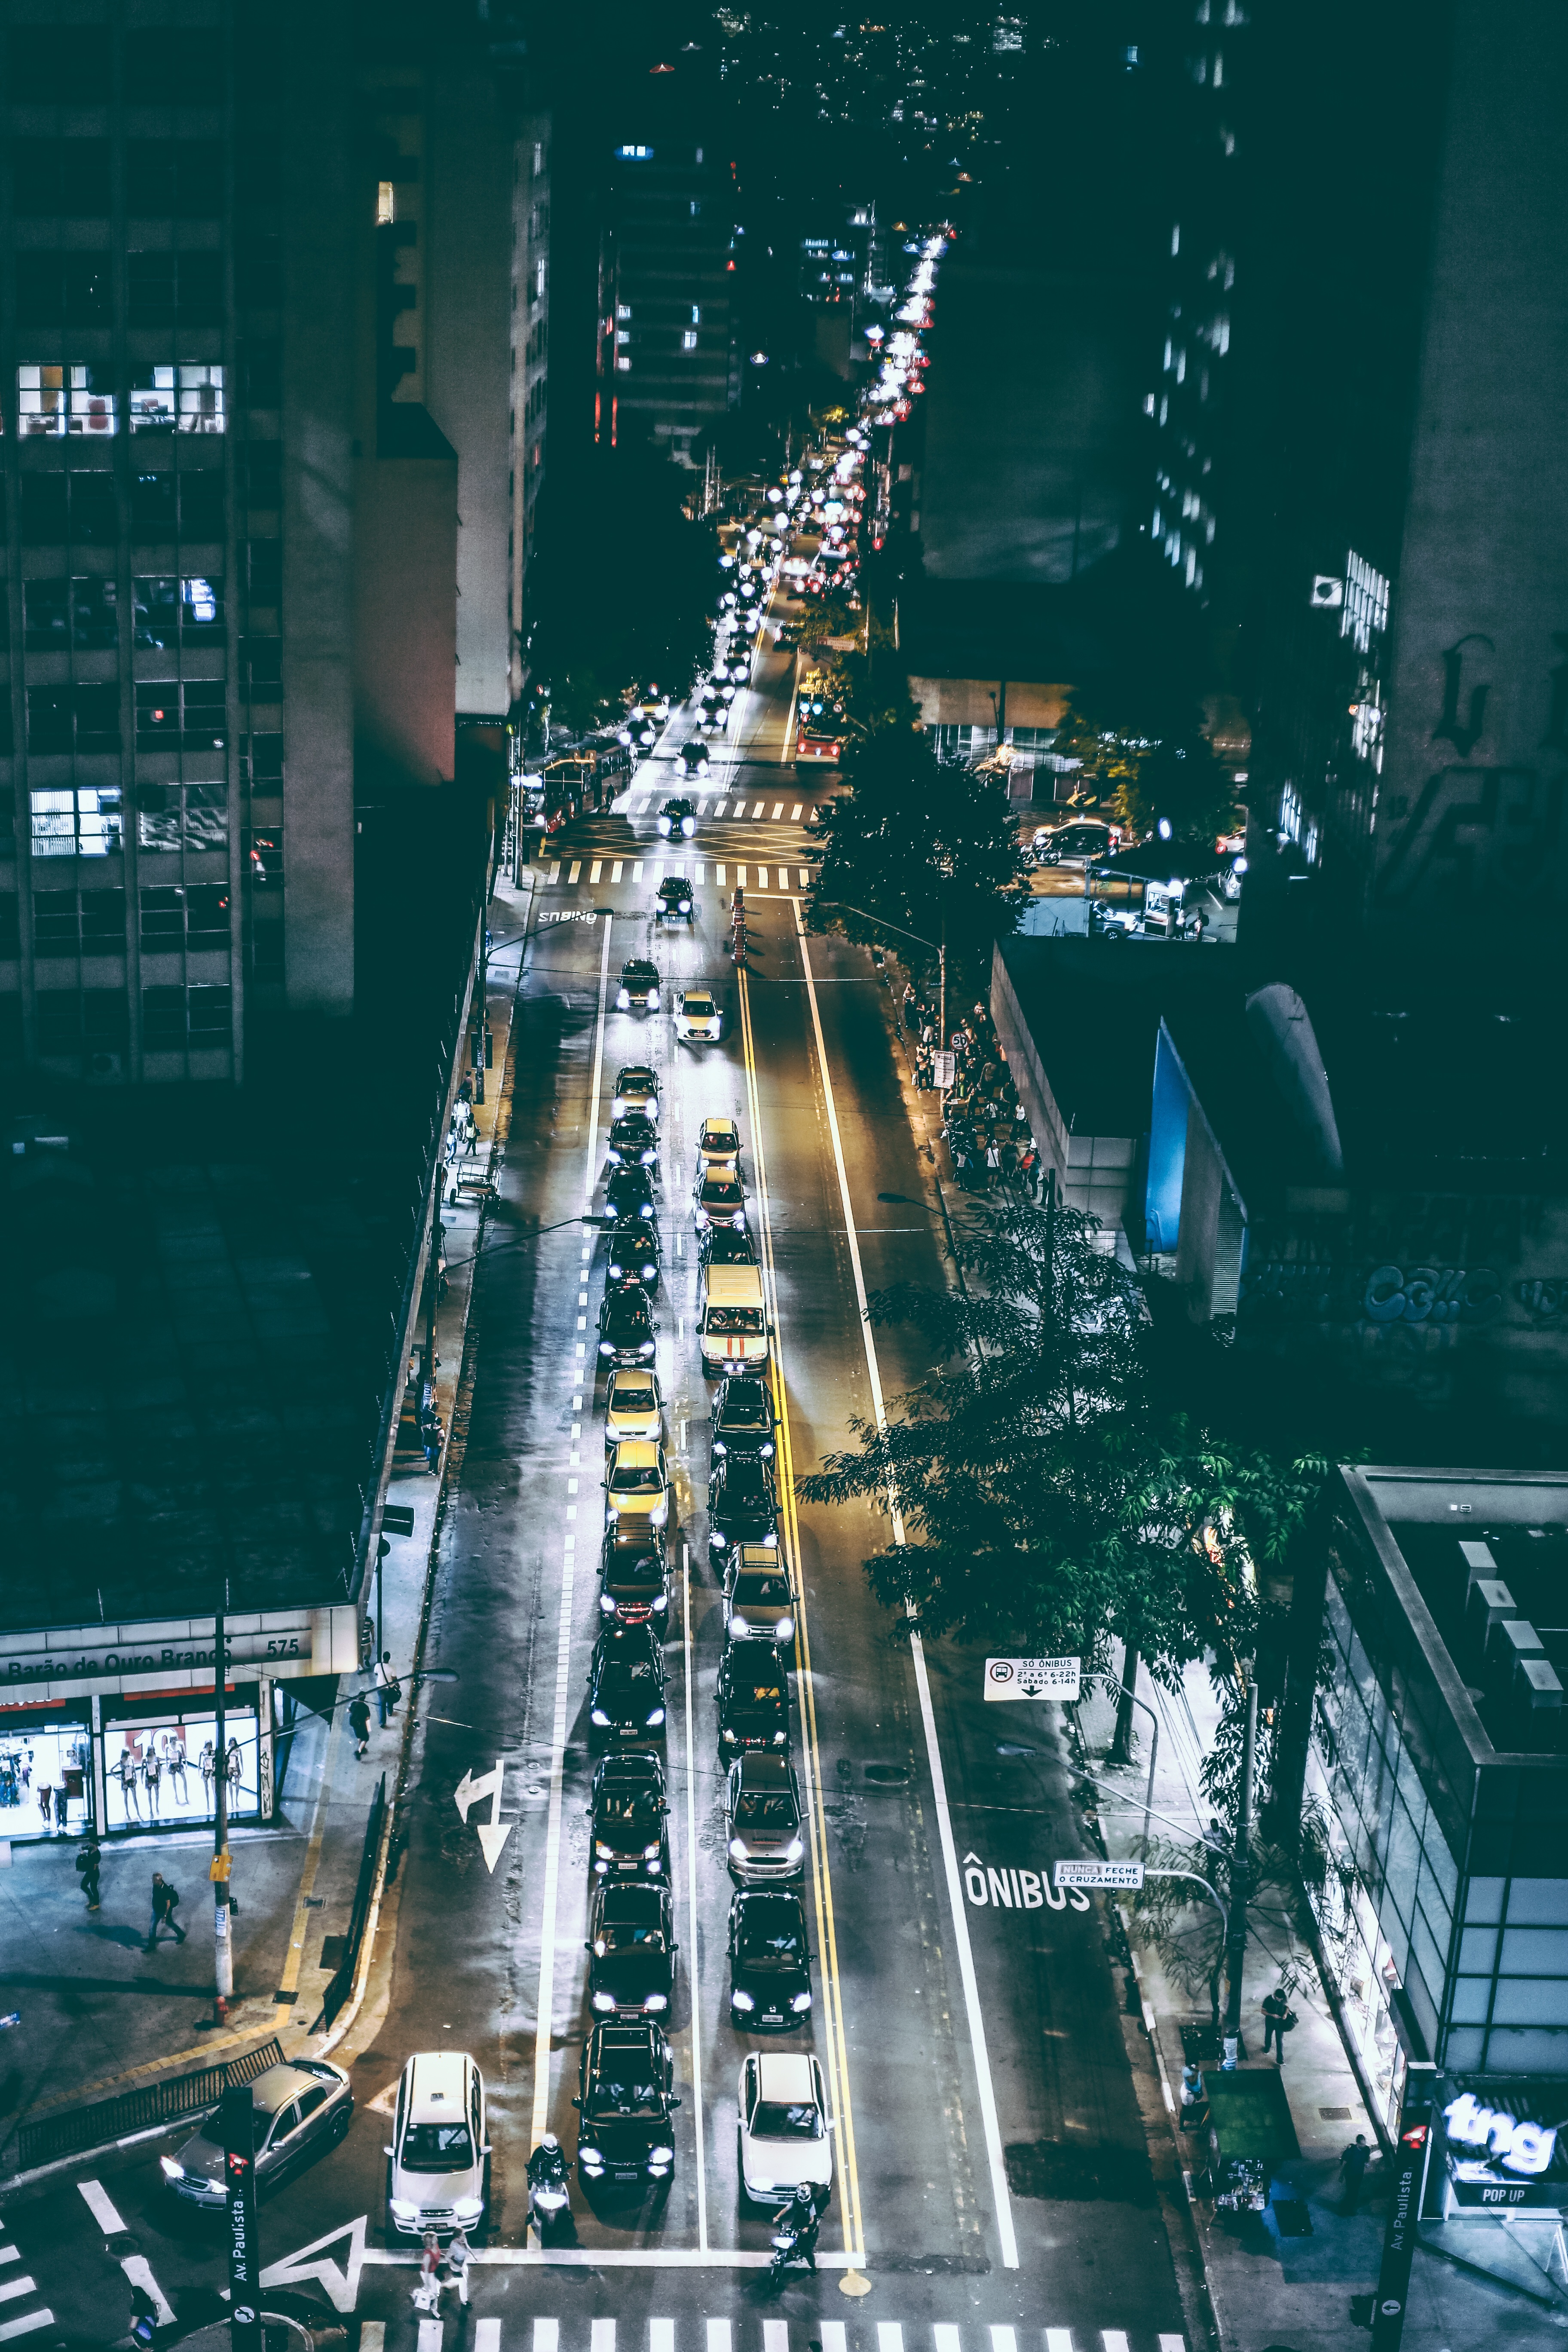
dock, structure, road, skyline, traffic, street, night, highway, city, skyscraper, cityscape, motion, transportation, reflection, tower, light trail, tower block, skyscrapers, infrastructure, cars, metropolis, aerial photography, building exterior, rush hour